Hey Y'all

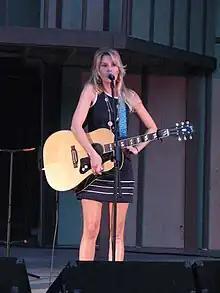
A picture of Elizabeth Cook performing on stage. She is standing in front of a microphone stand and is holding a guitar.

"Hey Y'all" is a twelve-track country album. "Billboard"'s Melinda Newman described its style as traditional country, writing that Cook indicated "the future of country music is a return to its hardcore roots". In a 2016 "Rolling Stone" article, Stephen L. Betts summed up the album's as "unapologetically country". Patrick Langston, writing for the "Ottawa Citizen", compared the hooks and arrangements to 1950s and 1960s country music. In a 2016 article for the "Chicago Tribune", Steven Knopper said "Hey Y'all" represented Cook's "folksy sense of humor". Langston also characterized the album through her humor, which he called "sunny".